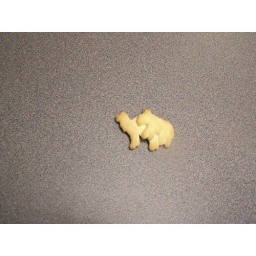
Occasionally nature takes over even within the confining environment that is a box of animal crackers.